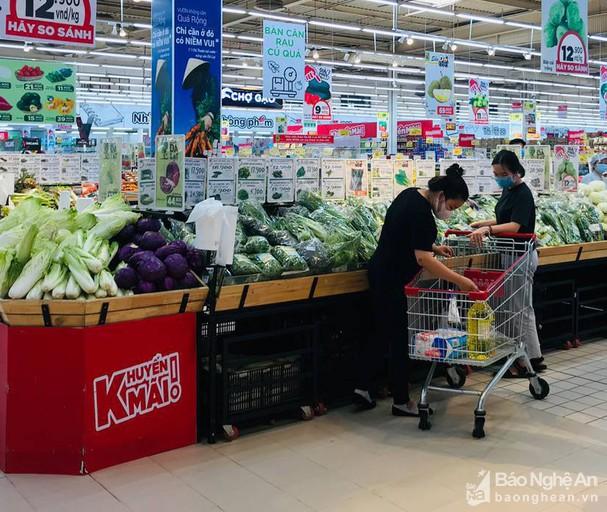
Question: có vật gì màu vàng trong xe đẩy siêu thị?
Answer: bình dầu ăn là vật có màu vàng trong chiếc xe đẩy siêu thị